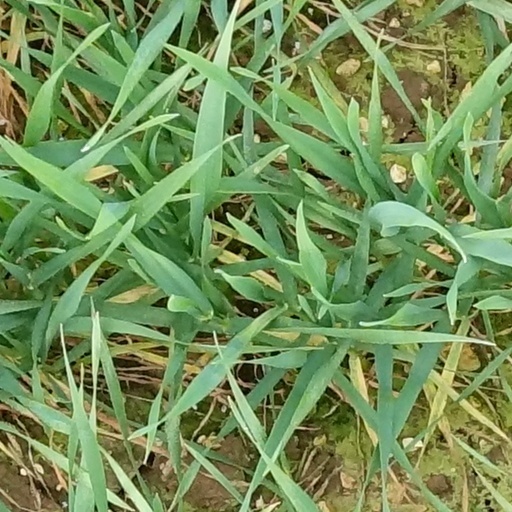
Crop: wheat